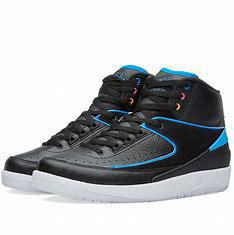
Brand: Jordan
Model: 2 Retro